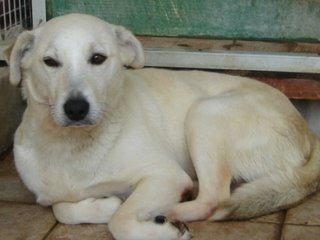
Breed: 3580-n000122-Labrador_retriever